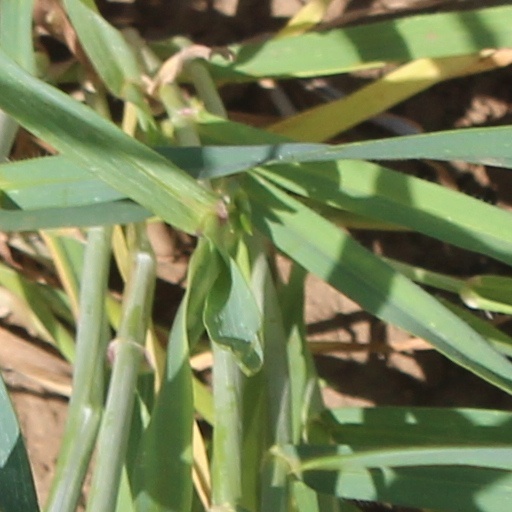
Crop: wheat